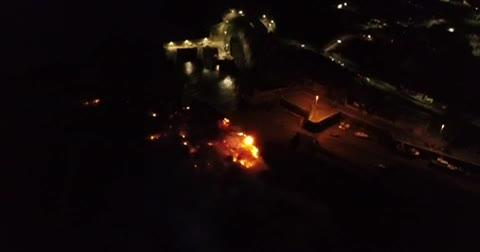
Fire: yes
Smoke: no